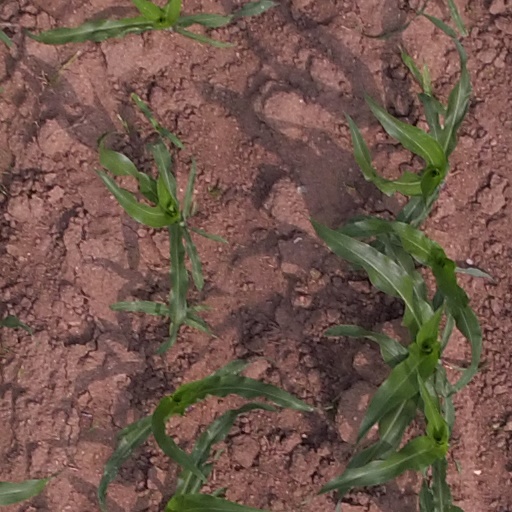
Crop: maize; corn